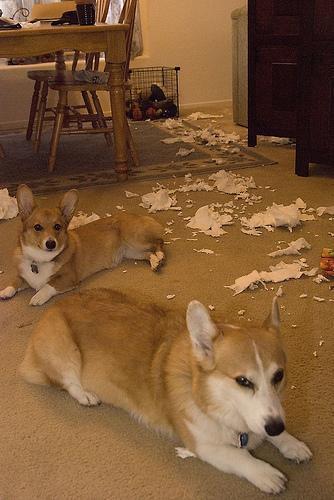
Pembroke